Misamis (province)

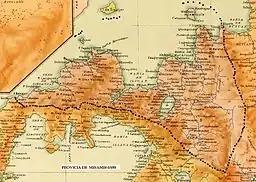
Boundary of Misamis until 1902.

Misamis takes its name from an old settlement at the mouth of the Panguil Bay once populated by Subanen, now the city of Ozamiz. Misamis is believed derived from the Subanen term , a term for a sweet variety of coconut. However, as a result of continued raids by Moros from Lanao, the Subanens retreated into the interior and Visayan and Bukidnon settlers occupied the coast. By 1818, Misamis was organized as a province covering the region from Dapitan in the west, up to Gingoog in the east and as far as Cotabato and Lanao del Sur in the south. Effective control, however, was limited to the coast.